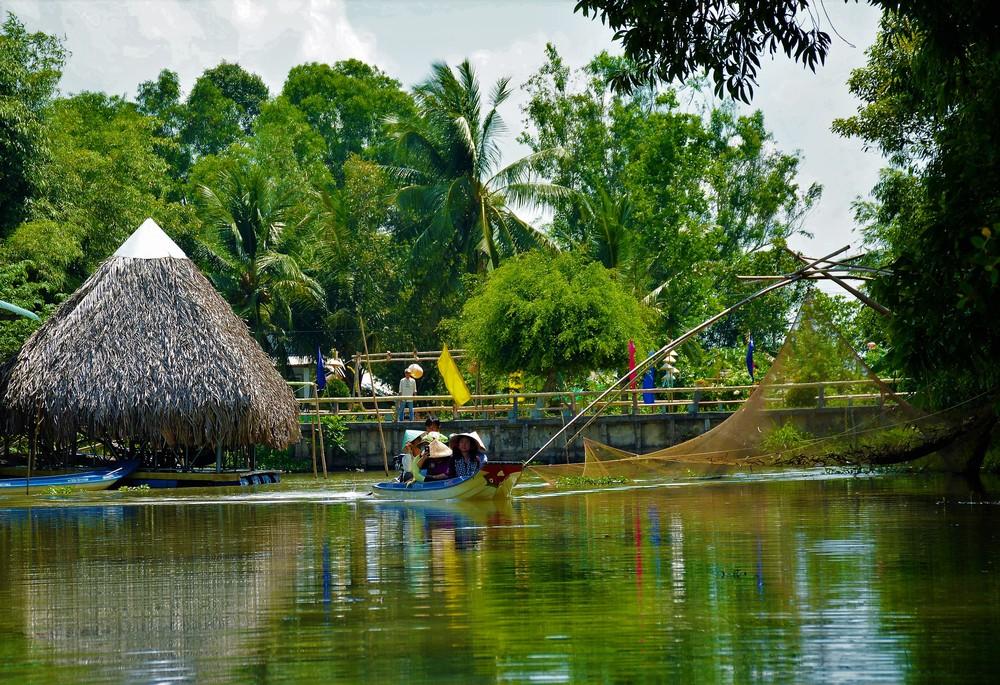
có một chiếc xuồng đang chạy trên mặt nước